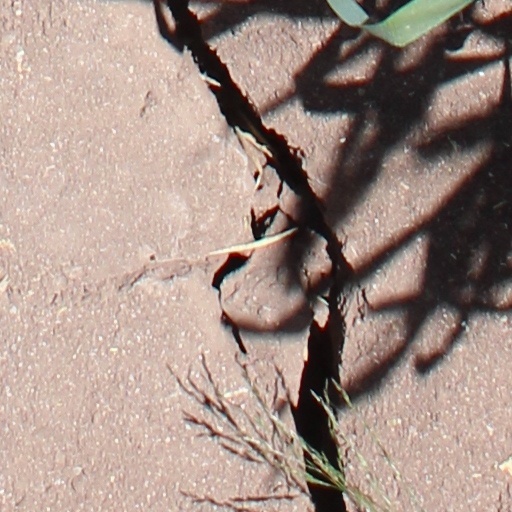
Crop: wheat